Cigar

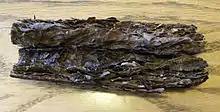
Long-leaf filler as used in a hand-rolled cigar (slightly crumbled during cutting)

A cigar's outermost layer, or wrapper (Spanish: ), is the most expensive component of a cigar. The wrapper determines much of the cigar's character and flavor, and as such its color is often used to describe the cigar as a whole. Wrappers are frequently grown underneath huge canopies made of gauze so as to diffuse direct sunlight and are fermented separately from other rougher cigar components, with a view to the production of a thinly-veined, smooth, supple leaf.